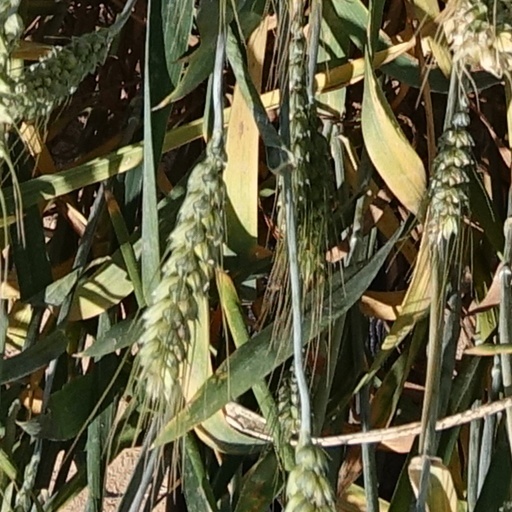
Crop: wheat